SS Mactan

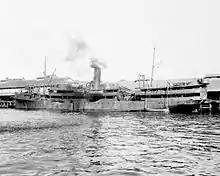
"Mactan" (S-188) of the Small Ships Section, United States Army Services of Supply, Southwest Pacific Area (USA SOS SWPA).

In January 1943 the Army again acquired the ship in for its Southwest Pacific Area Small Ships Section of the permanent local fleet and converted some cargo space into troop accommodations. "Mactan", designated with the Small Ships number S-188, was station ship in New Guinea and served as quarters and headquarters of the commanding general of the United States Army Services of Supply, Southwest Pacific Area (USASOS SWPA). Lunney notes "Mactan" departed Walsh Bay 8 August 1943 for Waga Waga, Milne Bay with August 1943 with two professional barbers, a chef formerly of Sydney's Hotel Carlton and a rare ice cream machine. On 29 November 1944 "Mactan" left Hollandia for a return to home waters carrying the advance headquarters of USASOS SWPA where she served as quarters vessel at Tacloban, Lyete. The ship, needing extensive repairs, was retired and about to be returned to its Philippine owners on 1 September 1945 after again serving the Army as an interisland transport.